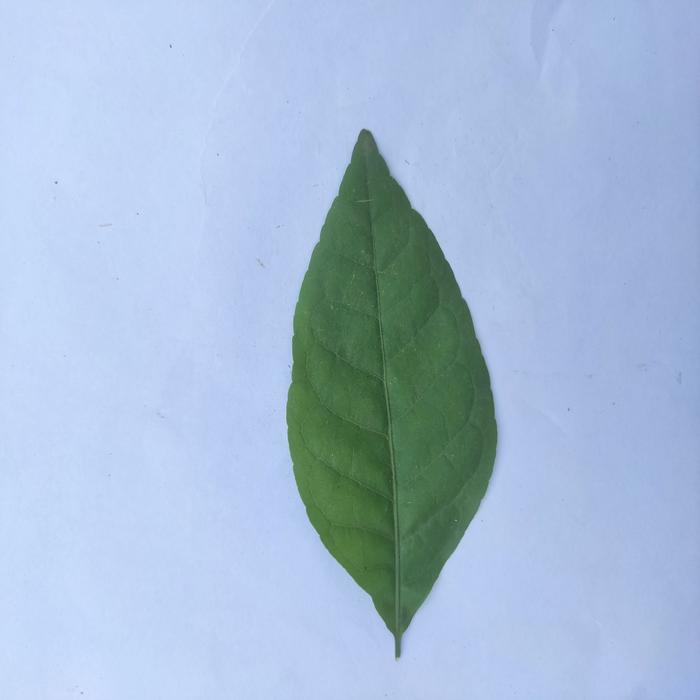
Crop: Aegle Marmelos
Leaf condition: Healthy_Leaf